Fanny Price

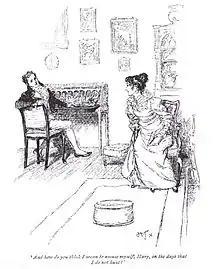
Henry tells Mary of his plan to seduce Fanny

Henry Crawford returns some time after Maria's marriage to Mr Rushworth. For Henry, as for Mary, sexual conquest is the motivating force in a romantic relationship. Henry decides to ‘make a hole in Miss Price’s heart’ simply because he thinks he can. He pretends to court Fanny, showing her attention and kindness. Fanny does not appreciate his attentions. She has a bad opinion of Henry's character, believing he has no principles. Sir Thomas, observing Henry's behaviour and failing to recognise his flaws, starts to think Henry might be in love with Fanny and approves. Henry shocks his sister by declaring that he has fallen in love with Fanny and speaks of her sweet conduct and forbearance. Mary identifies the only real attraction for Henry as Fanny's resistance to his charms, but begins to think he might truly be in love. Mary's attitude to Fanny now becomes ambivalent and she colludes with Henry in his attempted conquest of her.